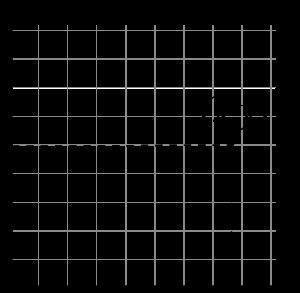
En mathématiques, un système de coordonnées permet de faire correspondre à chaque point d'un espace à N dimensions, un N-uplet de scalaires. Dans beaucoup de cas, les scalaires considérés sont des nombres réels, mais il est possible d'utiliser des nombres complexes ou des éléments d'un corps commutatif quelconque. Plus généralement, les coordonnées peuvent provenir d'un anneau ou d'une autre structure algébrique apparentée.